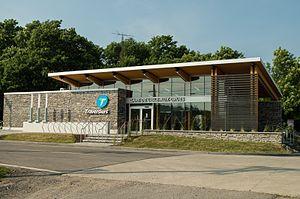
Gare fluviale de L’Isle-aux-Grues de la Société des traversiers du Québec. Inaugurée le 20 juin 2014.
L'archipel de L'Isle-aux-Grues est un groupe de 21 îles situé dans le fleuve Saint-Laurent, entre la pointe nord-est de l'Île d'Orléans et la municipalité de L'Islet.